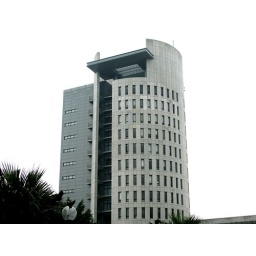
My girl friend's office is located in this building.